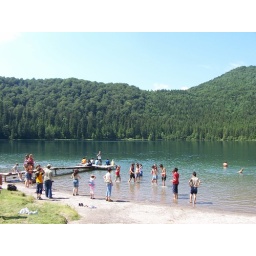
A lake in a volcanic crater. The water was very clear.